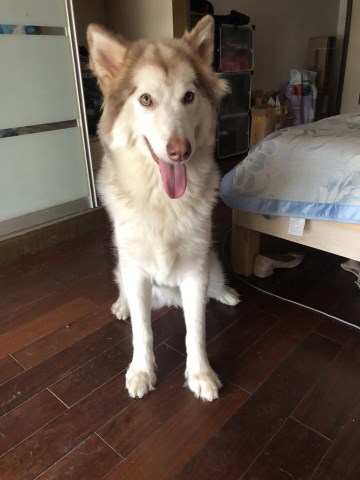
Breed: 1324-n000004-malamute